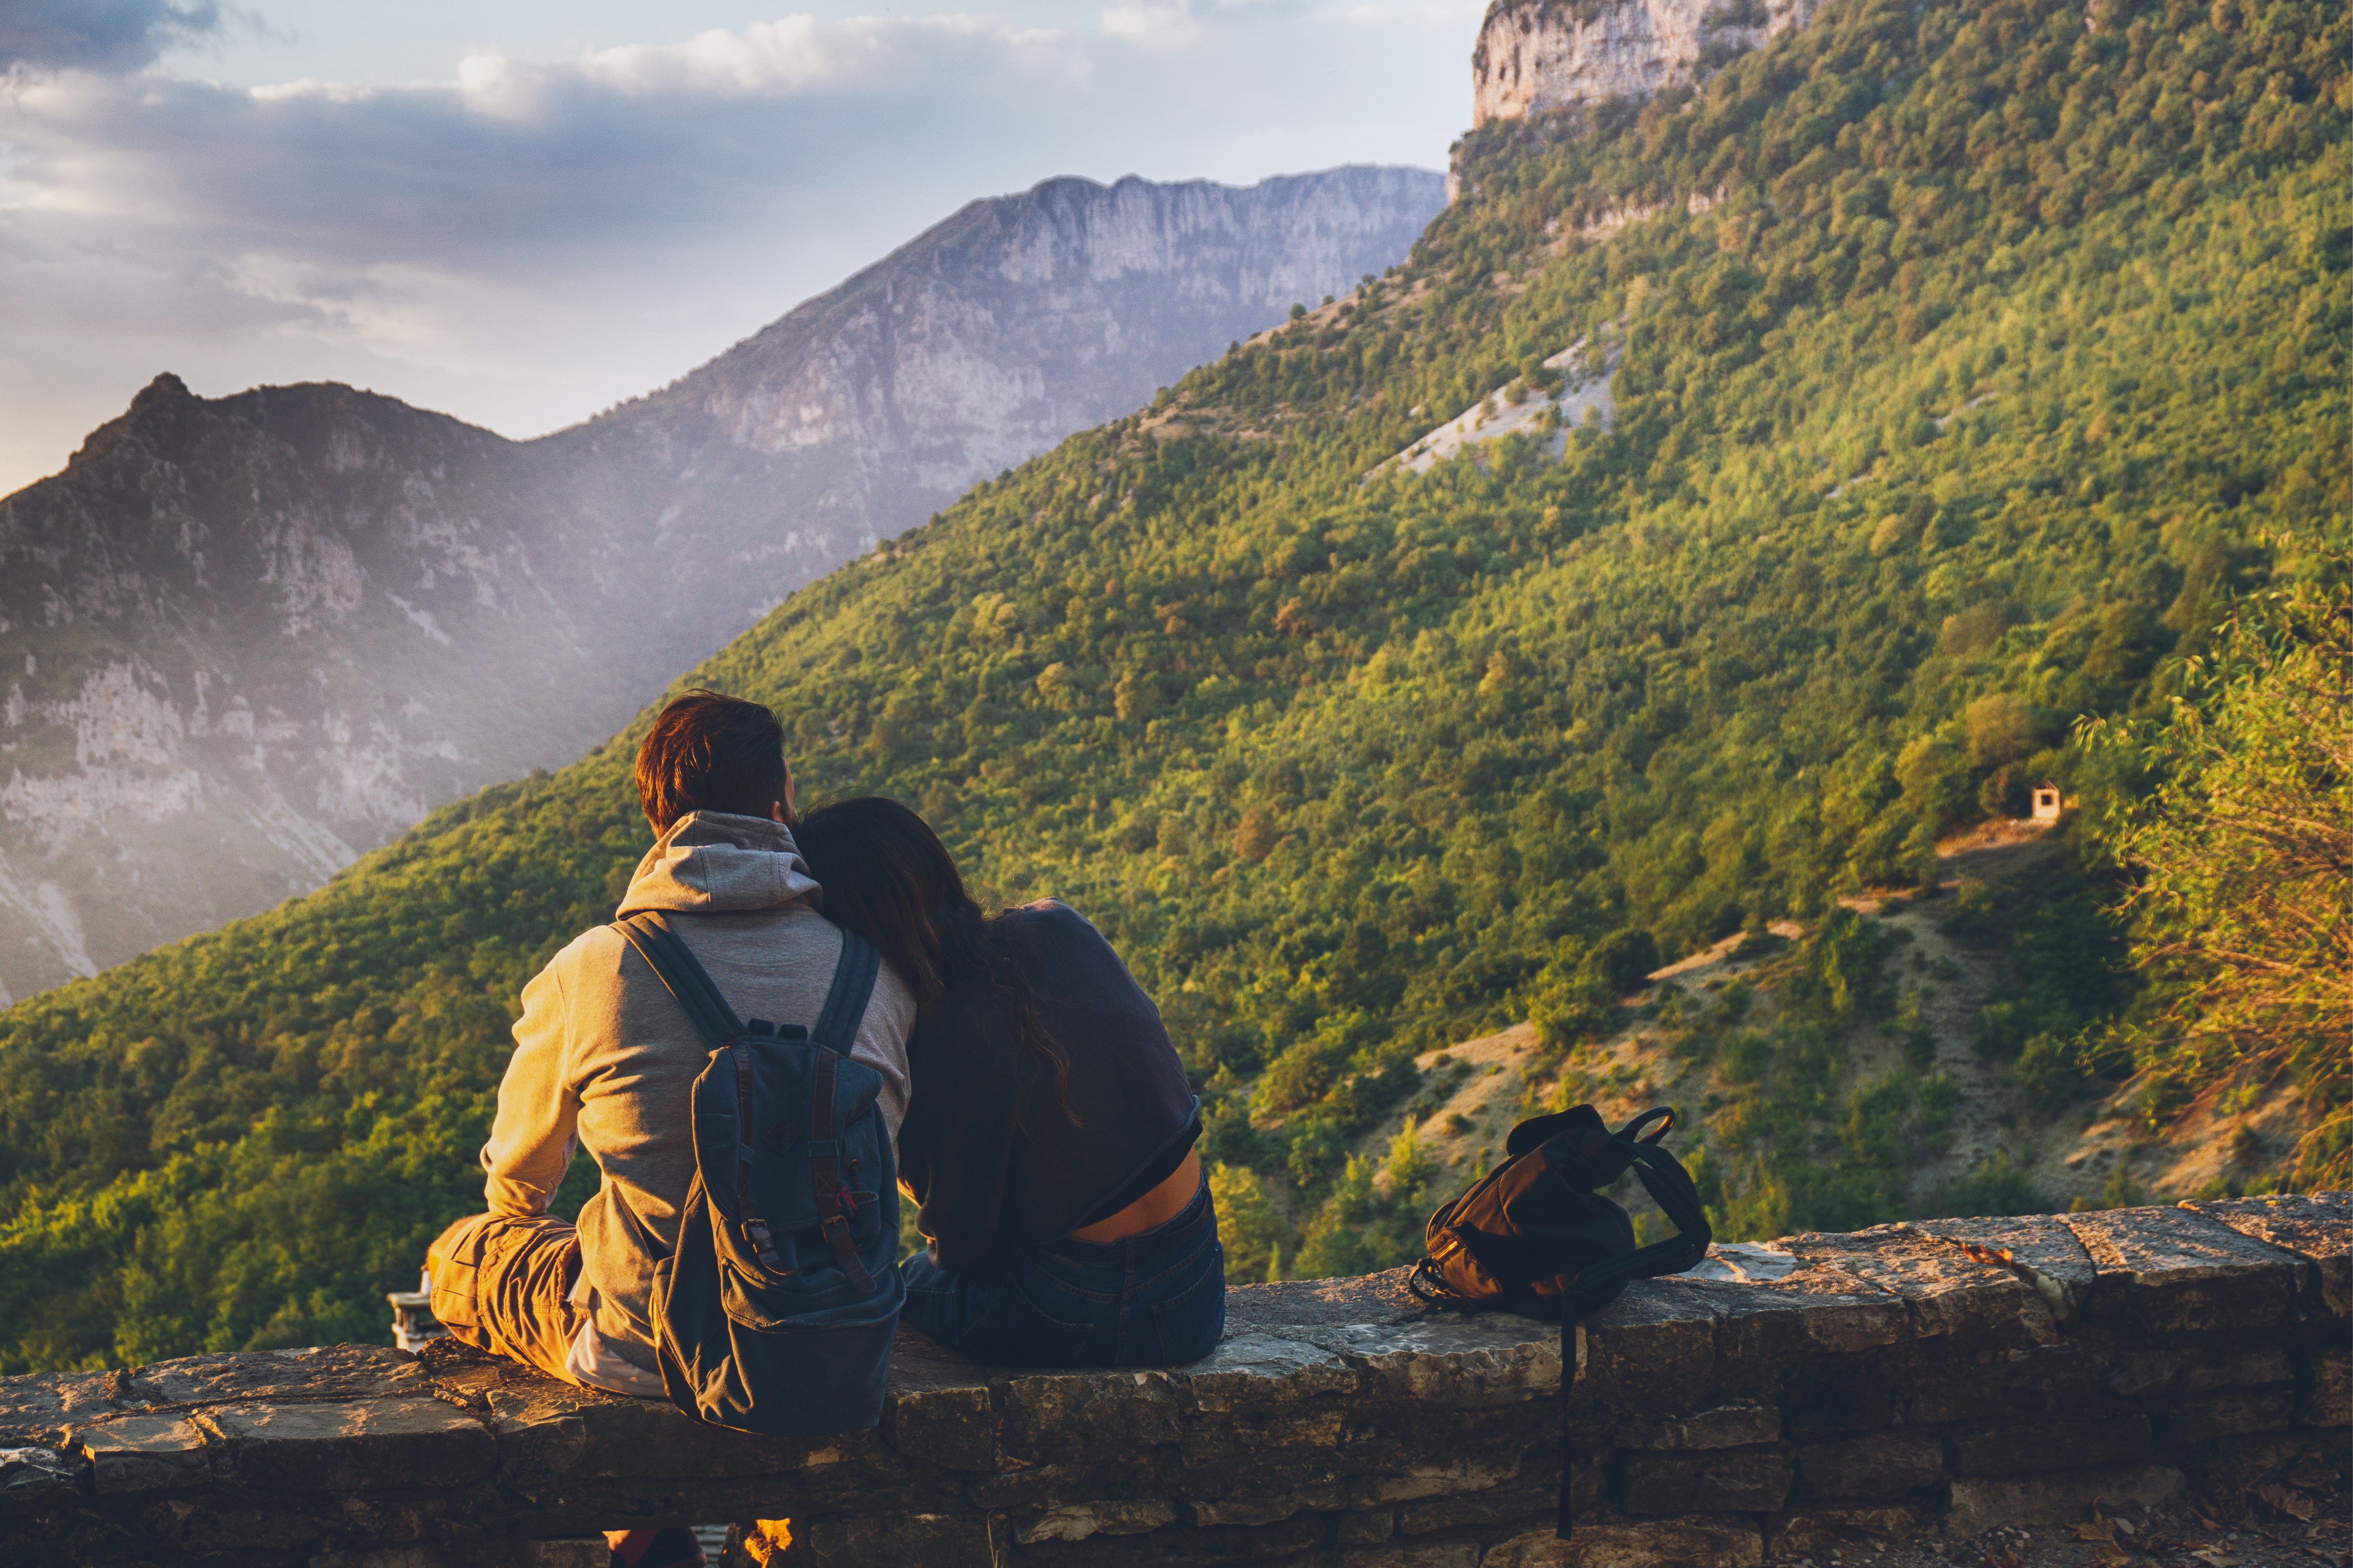
mountainous landforms, mountain, nature, sky, wilderness, natural landscape, hill station, hill, mountain range, highland, adventure, cloud, tree, leaf, valley, tourism, ridge, national park, sunlight, recreation, landscape, travel, rock, autumn, fell, alps, backpacking, terrain, hiking, walking, vacation, forest, fjord